Kanja Odland

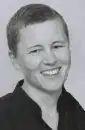

Kanja Odland (born 1963) is a Swedish Zen Buddhist teacher (Roshi) and priest in the tradition of Philip Kapleau and Bodhin Kjolhede. Together with her co-teacher Sante Poromaa Roshi, she leads Zenbuddhistiska Samfundet, one of the major traditions of Zen Buddhism in Sweden with centers in several European countries.